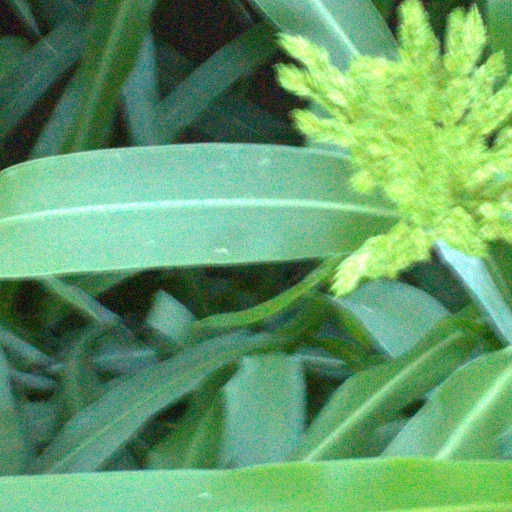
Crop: sorghum